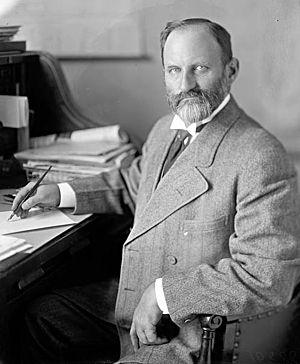
Depuis qu'il a adhéré à l'Union le 30 avril 1812, l'État de Louisiane élit deux sénateurs, membres du Sénat fédéral.